Utsunomiya Velodrome

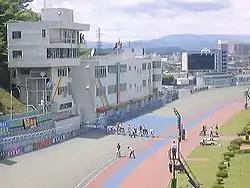
Utsunomiya Velodrome. The finish line was moved to the other side of the course when construction of the new grandstand was completed in 2009

is a velodrome located in Utsunomiya, Tochigi that conducts pari-mutuel Keirin racing - one of Japan's four authorized where gambling is permitted. Nicknamed , its Keirin identification number for betting purposes is 24# (24 sharp).